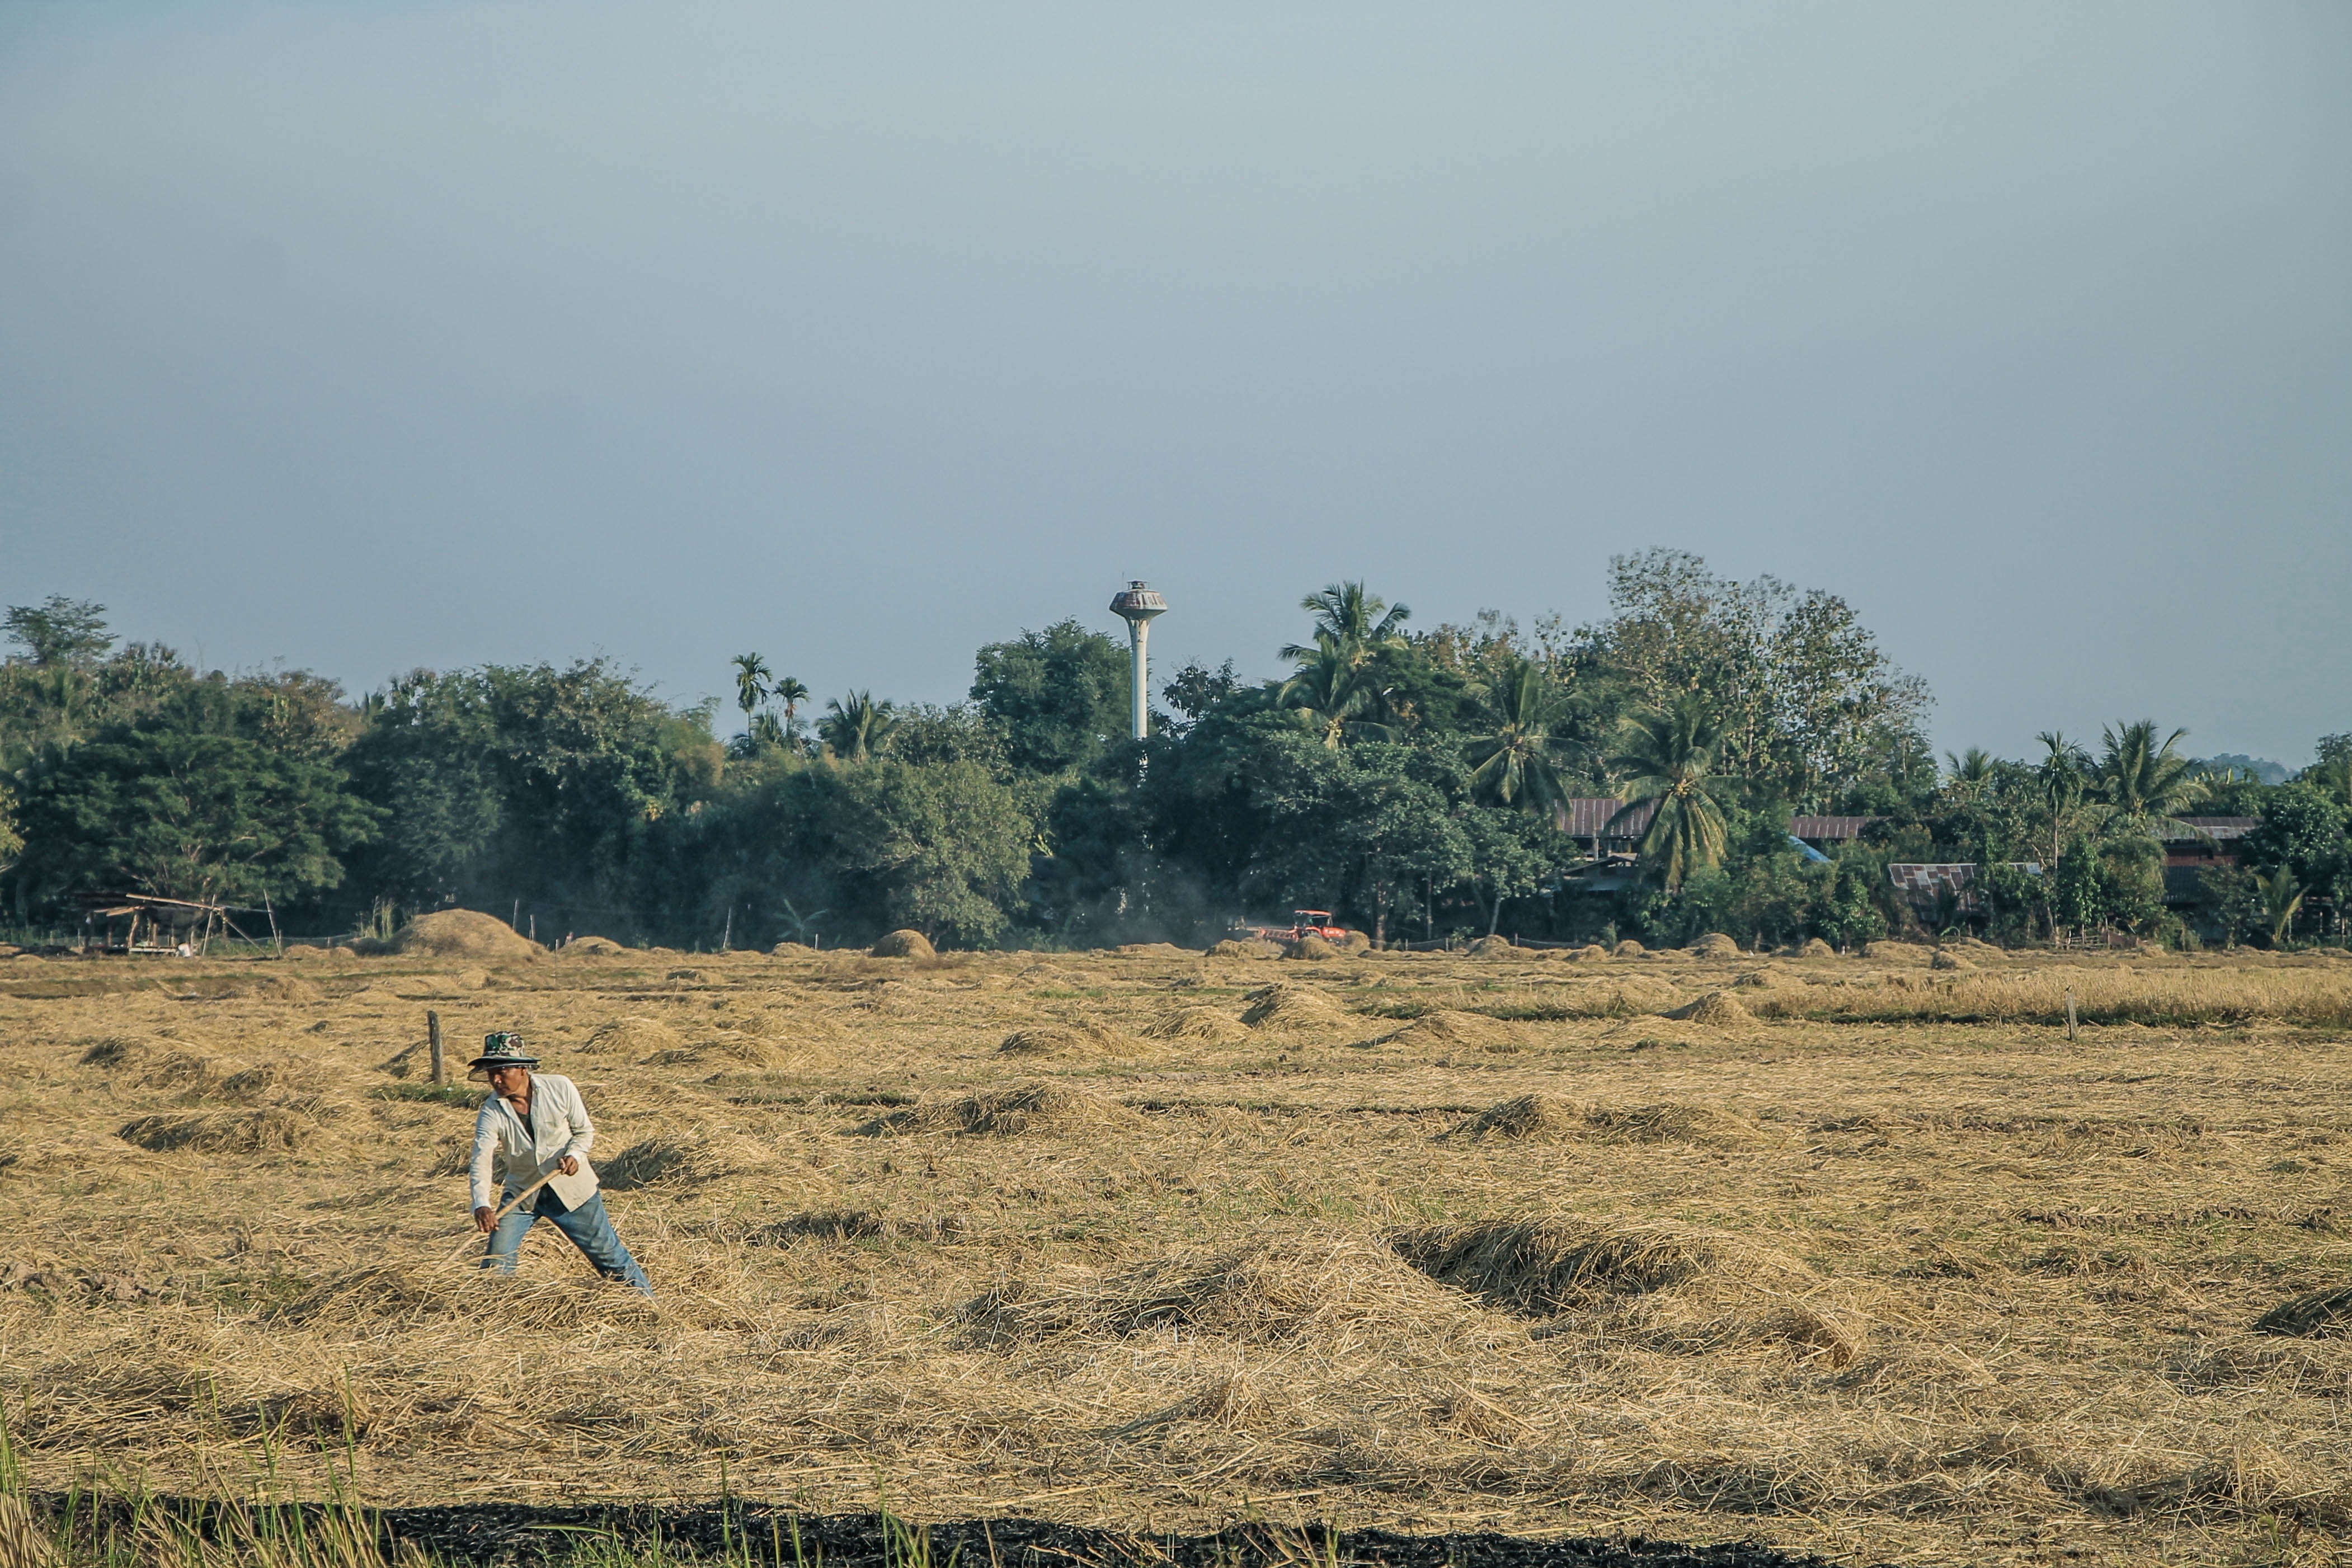
landscape, tree, grass, horizon, wilderness, field, prairie, countryside, hill, adventure, alone, male, harvest, crop, soil, agriculture, savanna, plain, farmer, agricultural, grassland, manual, habitat, safari, ecosystem, rural area, hard work, natural environment